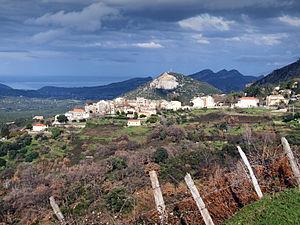
Olmeta-di-Tuda est une commune française située dans la circonscription départementale de la Haute-Corse et le territoire de la collectivité de Corse. Le village appartient à l'ancienne piève de Rosolo dont il est historiquement le chef-lieu, dans le Nebbio.